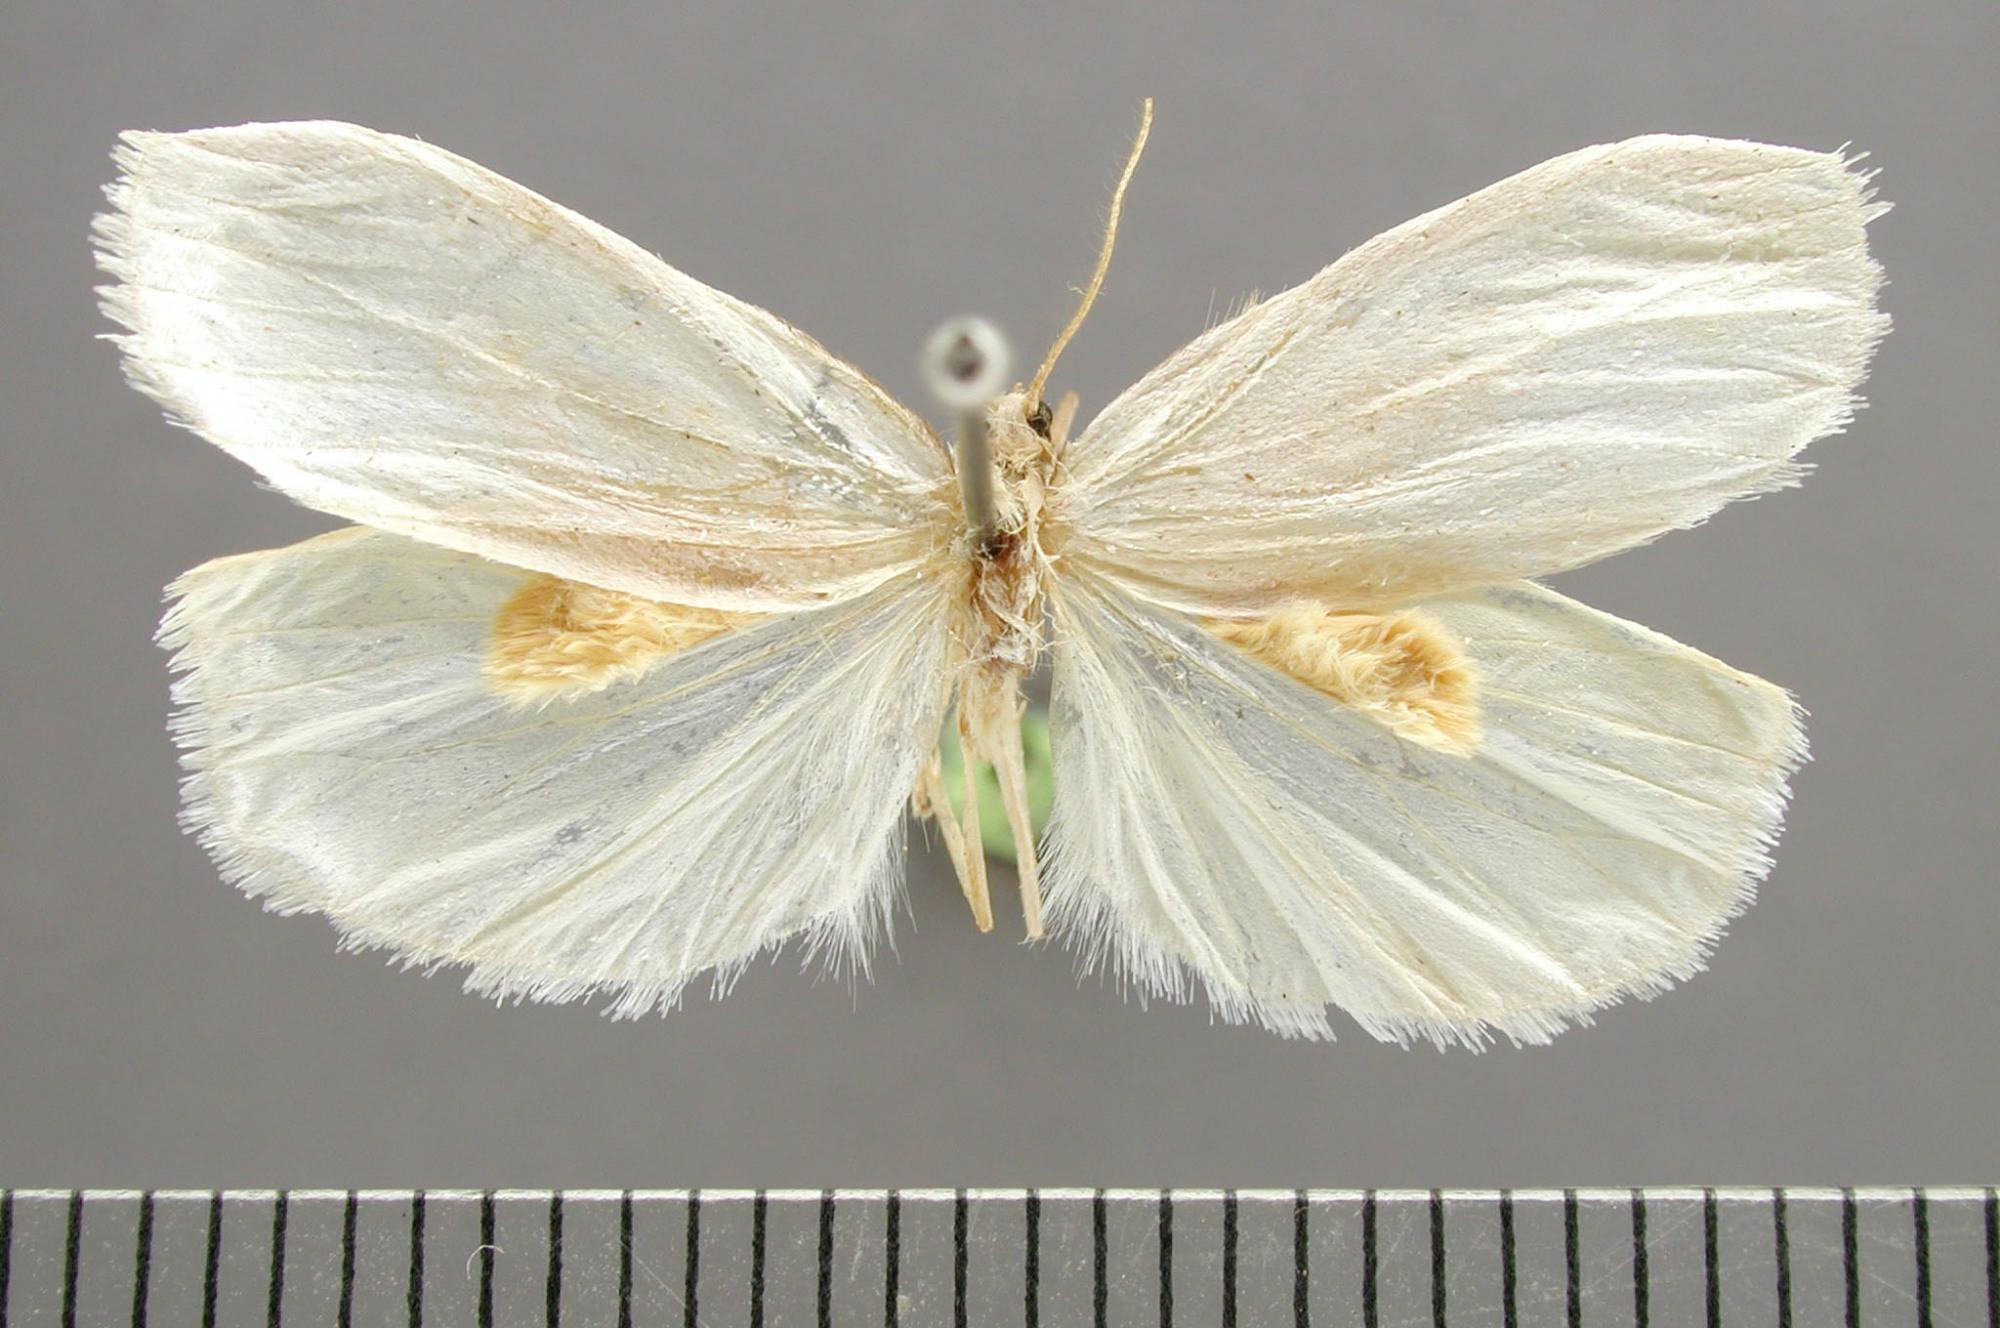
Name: Trichareva fulvilaniata
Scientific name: Trichareva fulvilaniata Dognin, 1914
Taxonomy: Animalia, Arthropoda, Insecta, Lepidoptera, Arctiidae
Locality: Lino, Panama